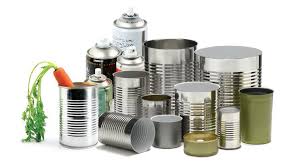
Label: metal